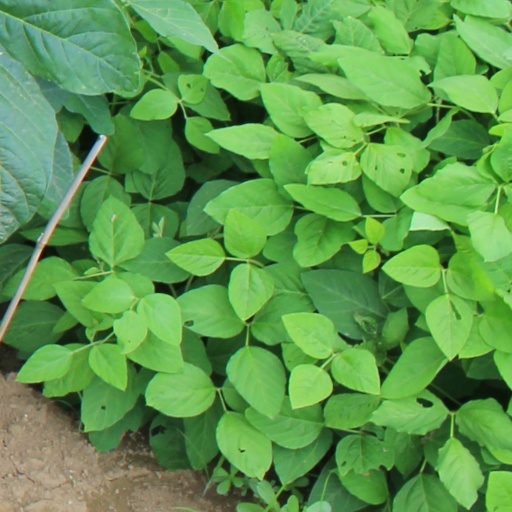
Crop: soybean